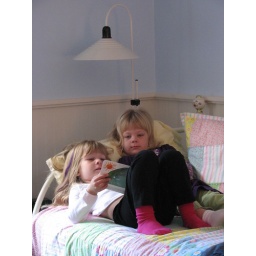
on the bed in the office